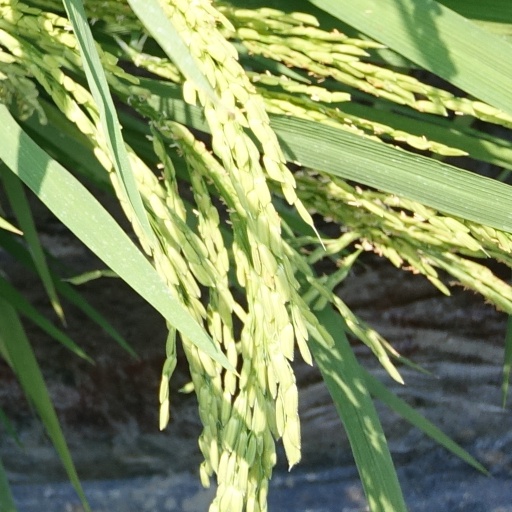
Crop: rice